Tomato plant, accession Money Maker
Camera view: vertical (180 deg); turntable rotation: 330 degrees
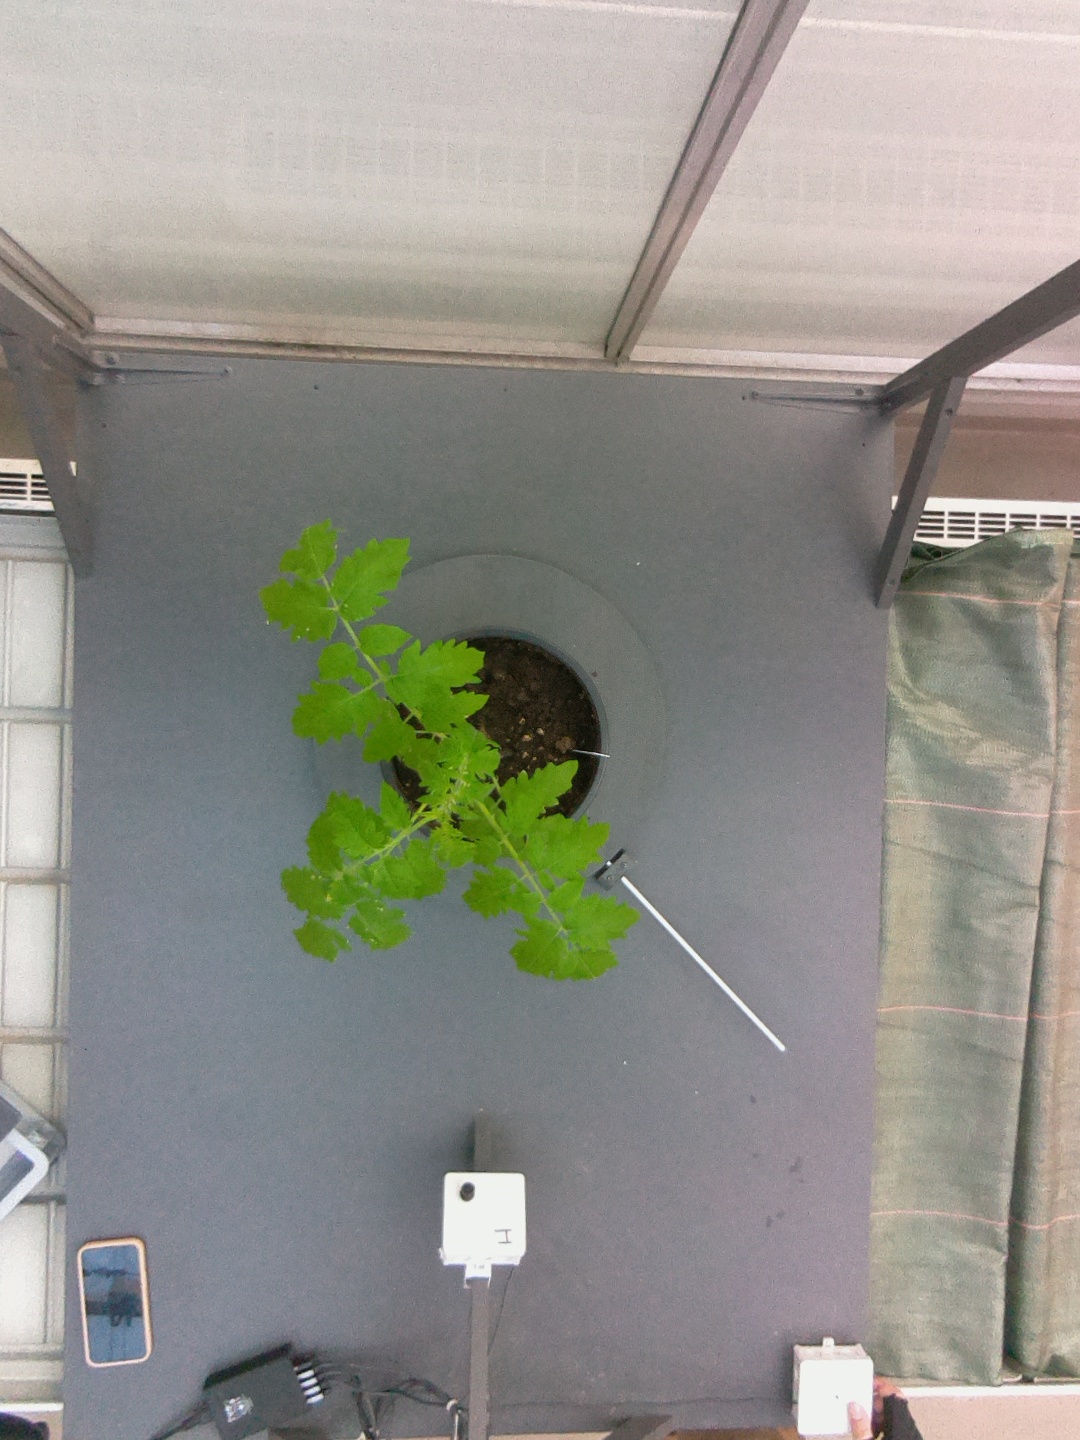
BBCH growth stage 13: 6 of true leaves visible